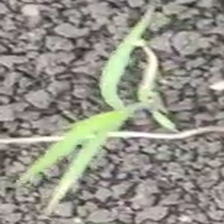
Weed species: Digitaria_SP_(Digitaria Sanguinalis )